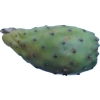
Label: cactus_fruit_green